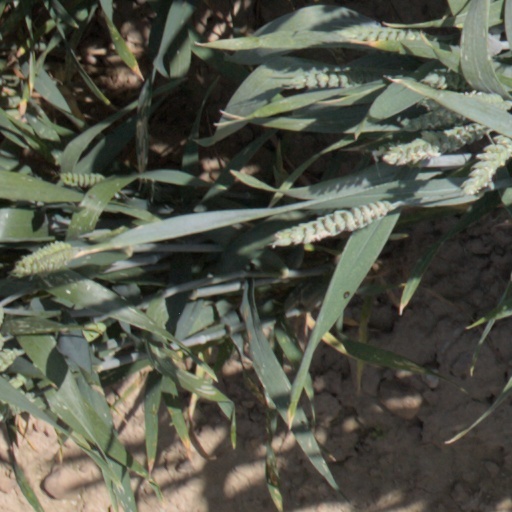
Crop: wheat